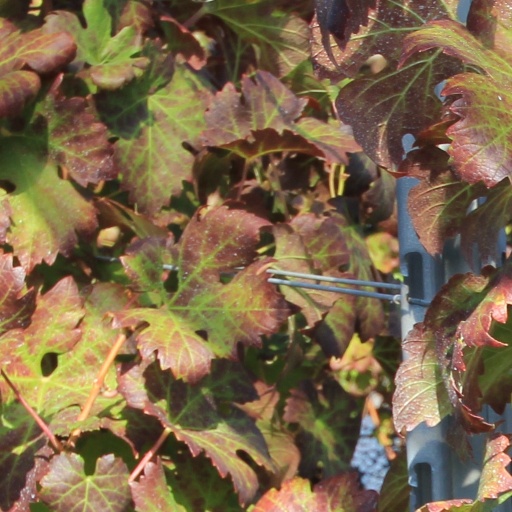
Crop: grape